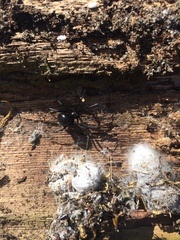
Species: Lactrodectus_hesperus